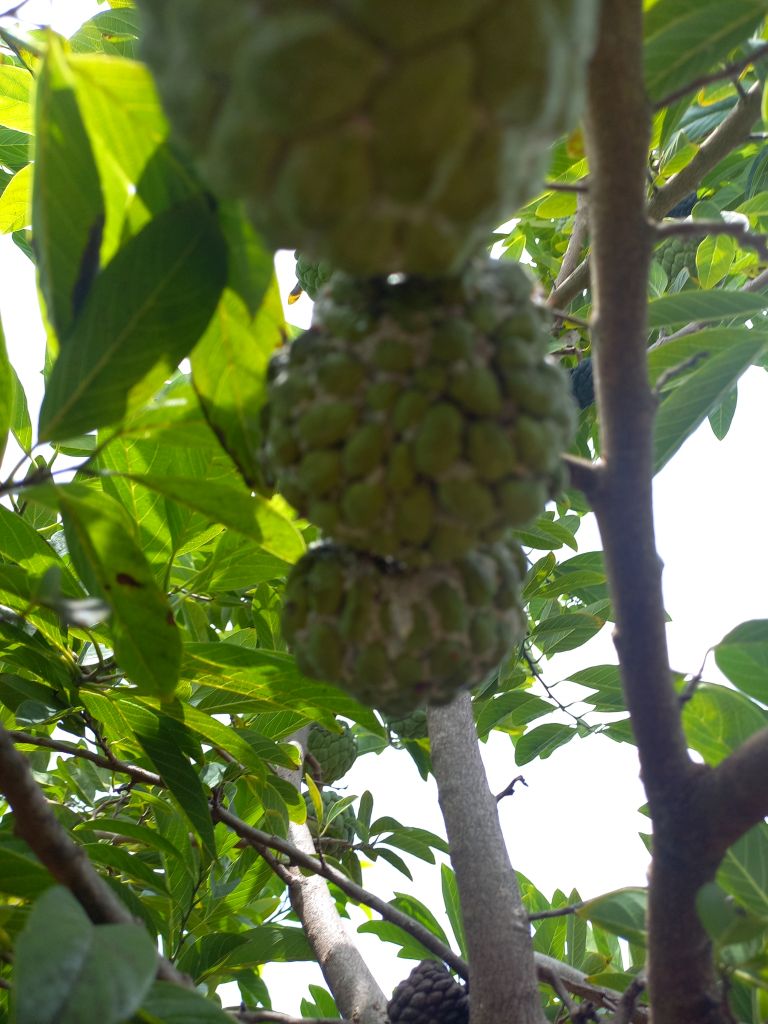
Disease label: Mealy Bug